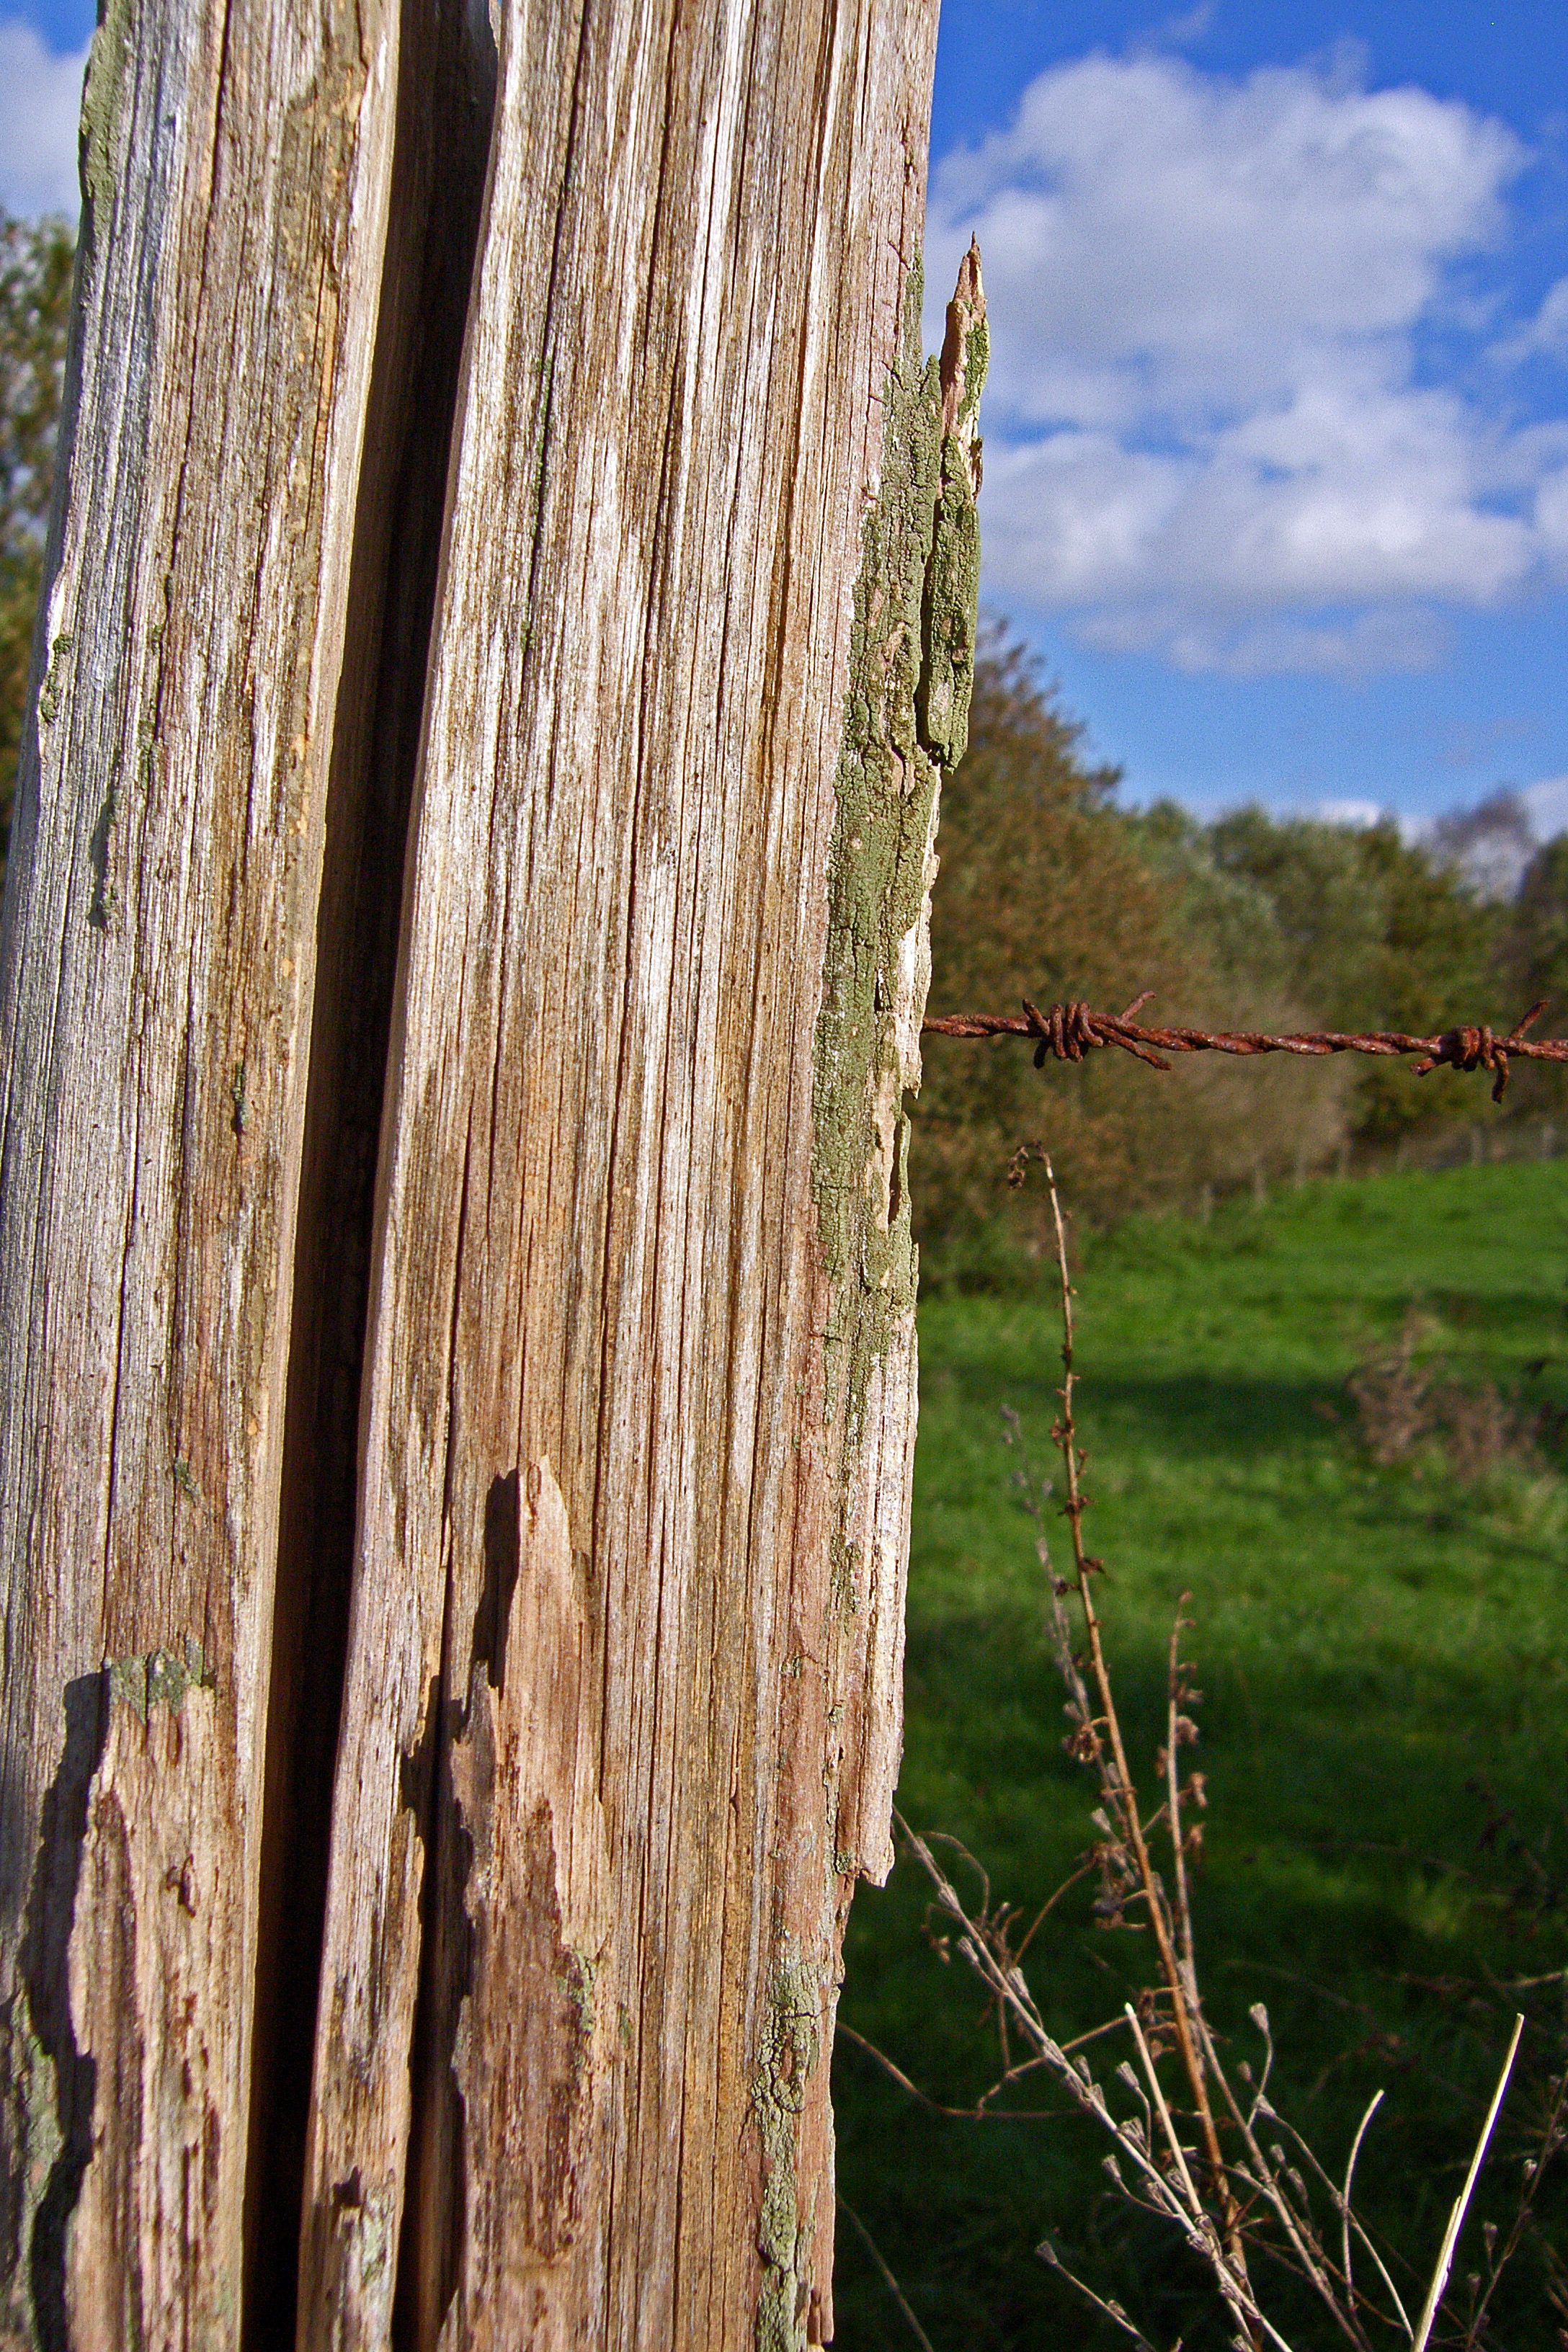
tree, nature, forest, branch, plant, wood, leaf, flower, trunk, photo, explore, wildlife, fauna, habitat, ggl1, plant stem, woody plant